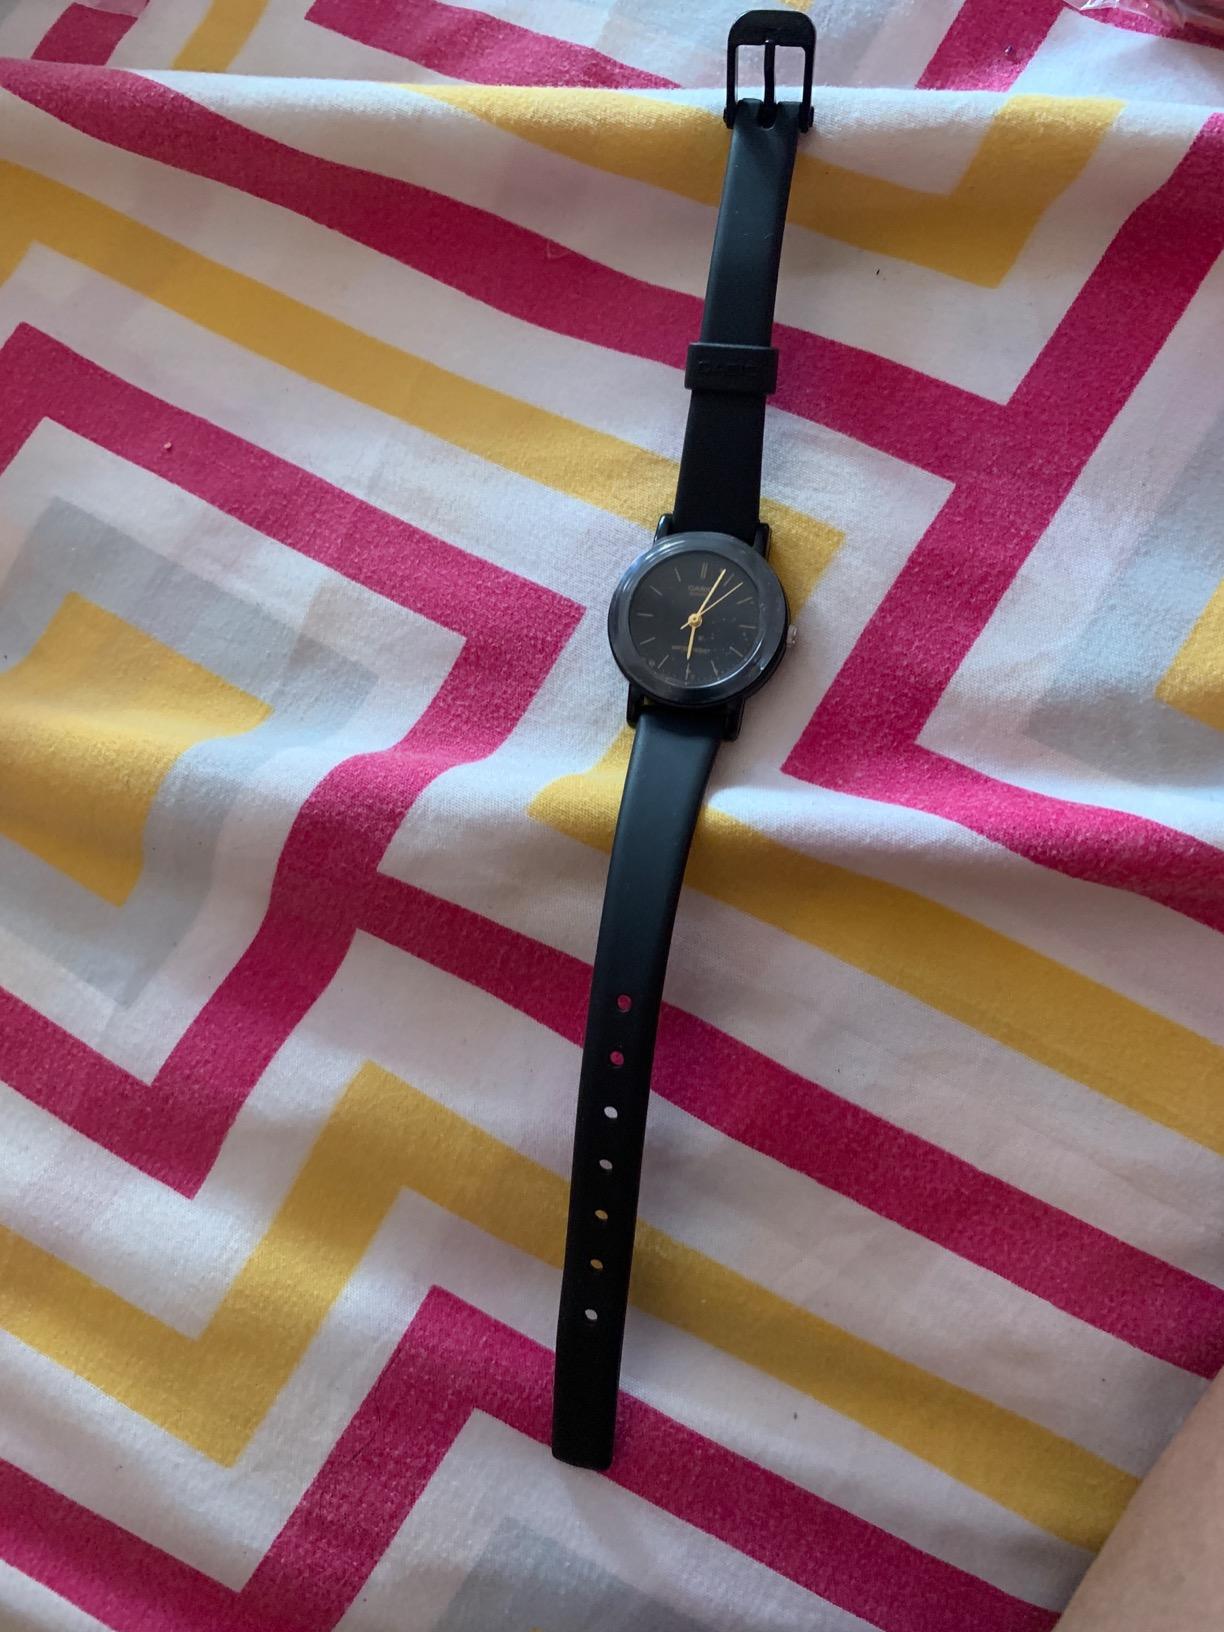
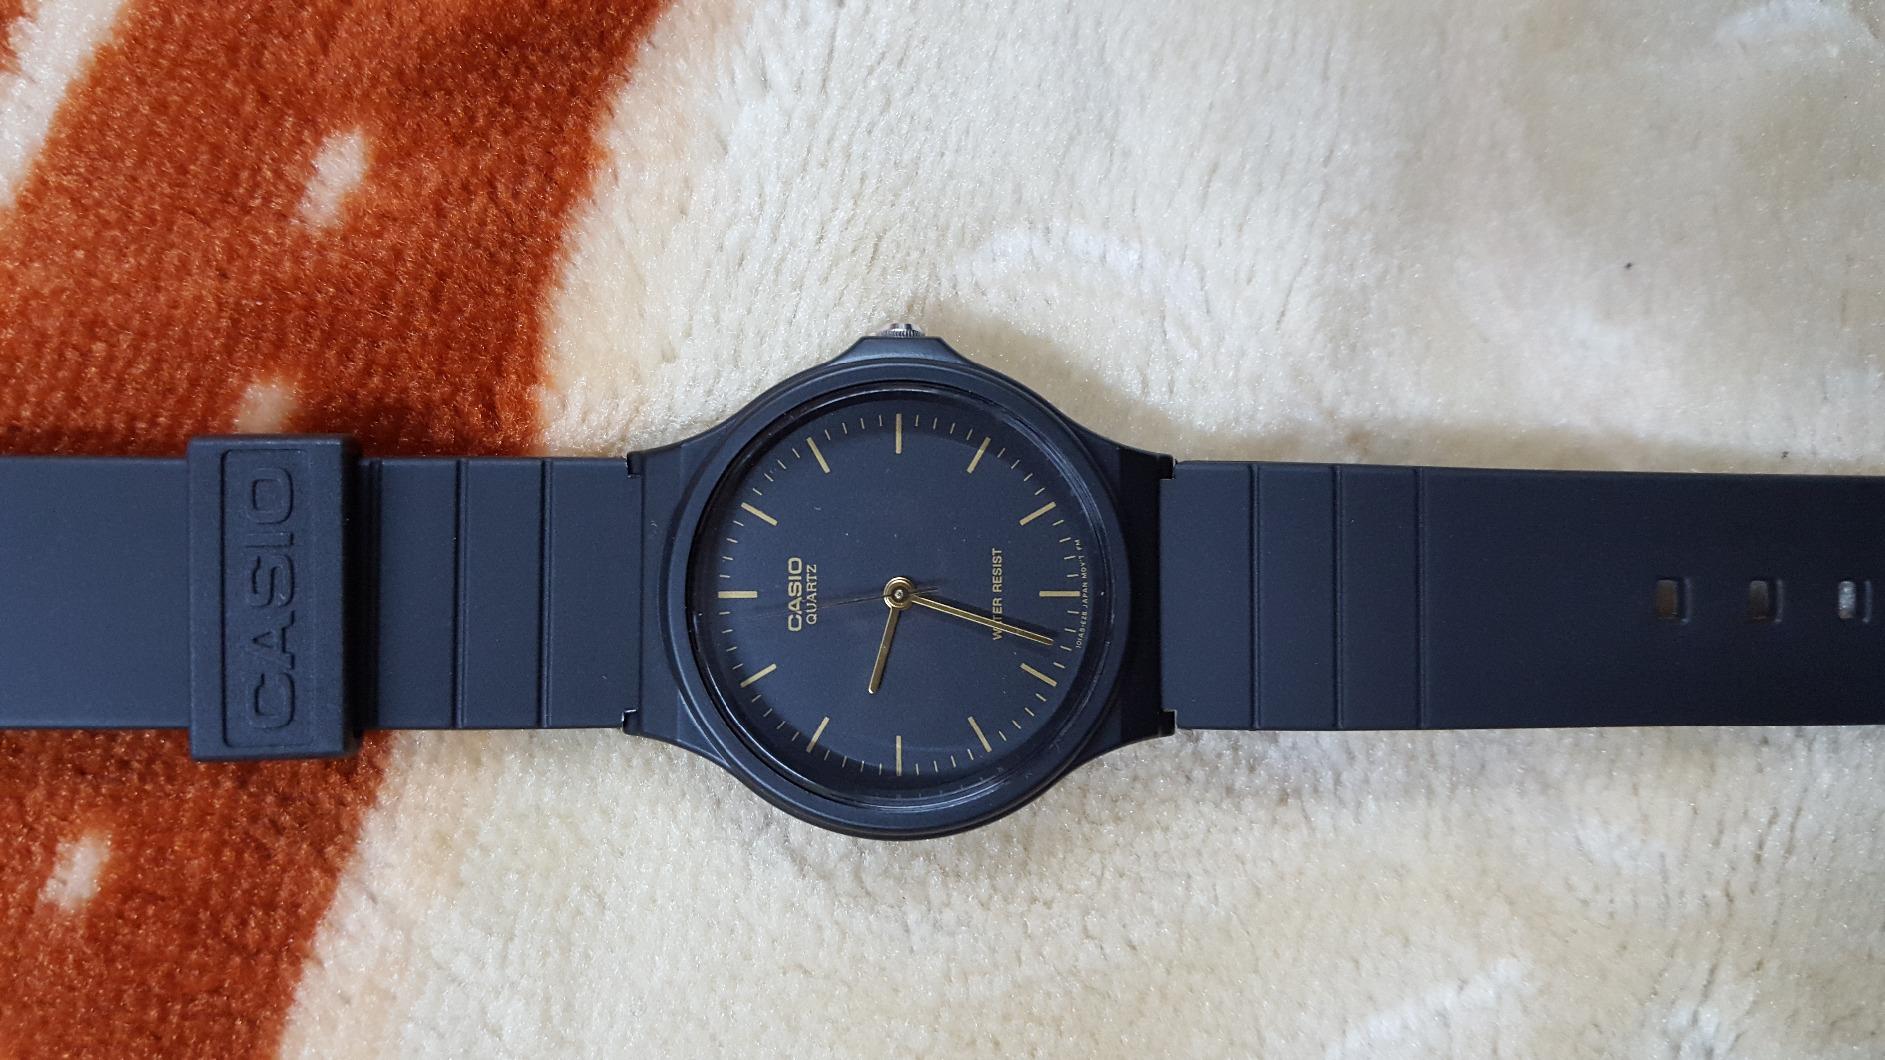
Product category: accessories_watch
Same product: no